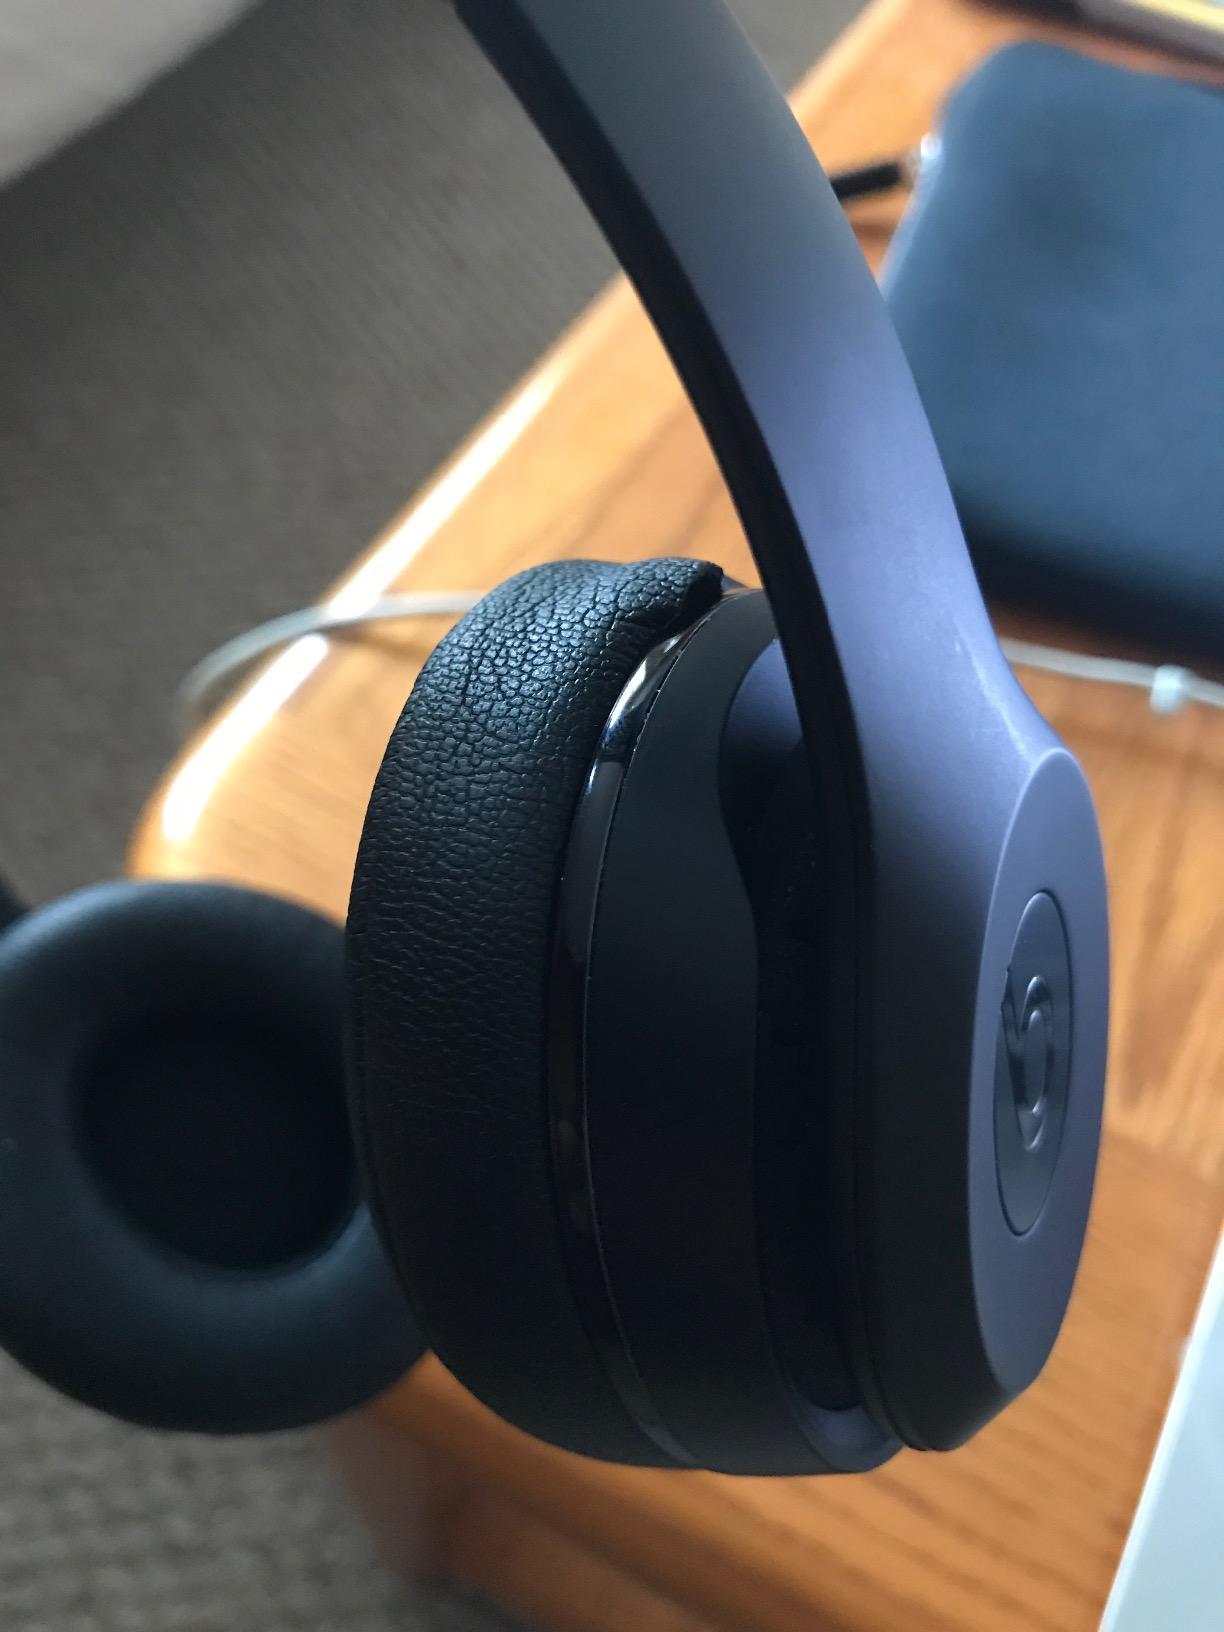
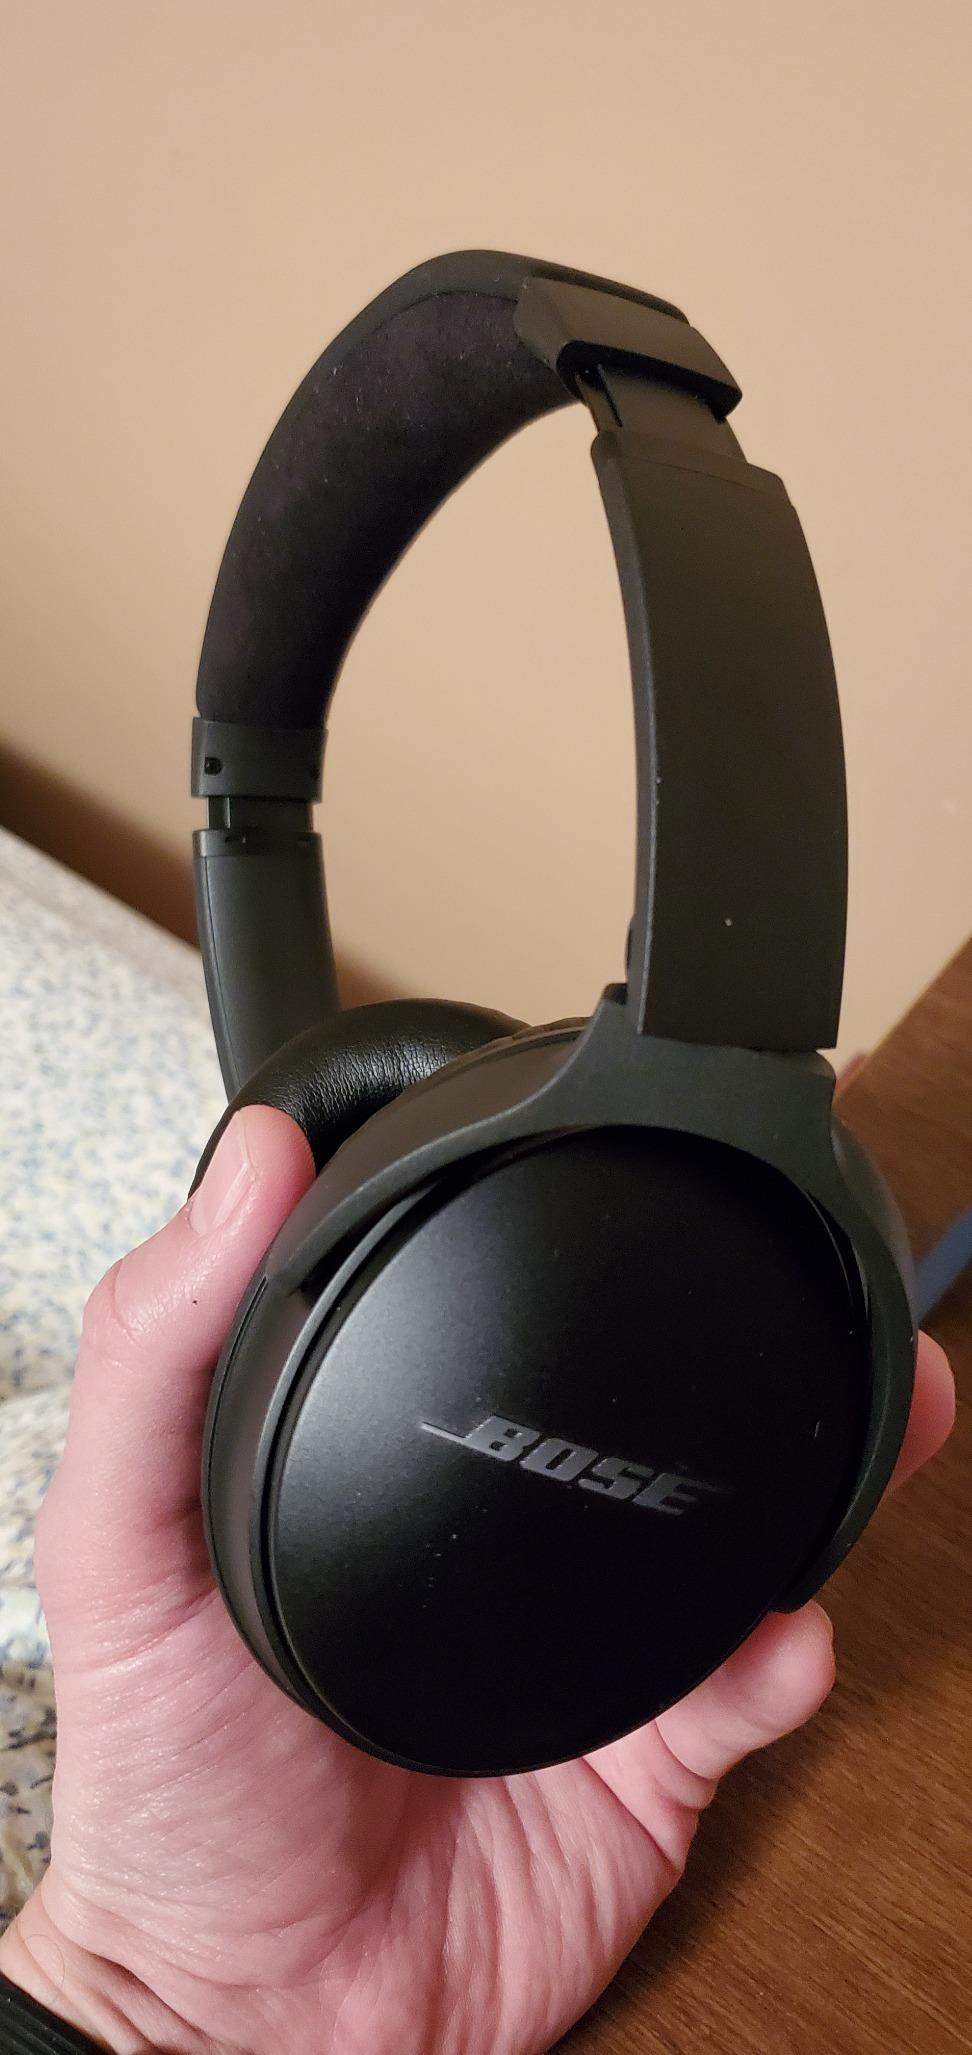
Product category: headphones
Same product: no